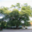
Label: maple_tree